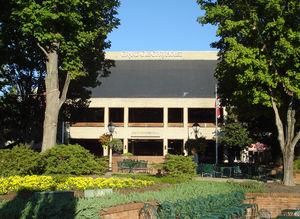
Le Grand Ole Opry est une émission de radio hebdomadaire en direct et en public, qui a lieu tous les samedis soir. Elle est diffusée sur les ondes de la WSM et retransmise à la télévision sur Great American Country. C'est la plus ancienne émission diffusée à la radio aux États-Unis puisqu'elle est en place depuis le 18 octobre 1925. Le nom définitif de ce programme date cependant du 10 décembre 1927.